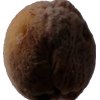
Label: peach